1914–1915 Muslim revolts in Albania

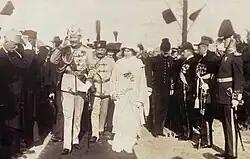
Prince William and his wife Sophie arriving in Albania on March 7, 1914

Based on the Treaty of London signed on May 30, 1913, the Great Powers resolved on July 29, 1913 that they should establish International gendarmerie to take care of public order and security on the territory of newly recognized Principality of Albania. On the same basis, they established the International Commission of Control (ICC) on October 15, 1913, to take care of the administration of newly established Albania until its own political institutions were in order.